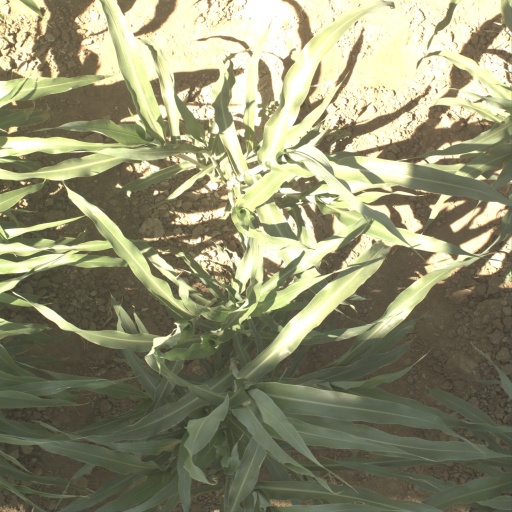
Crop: sorghum